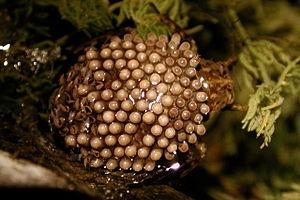
Les Belostomatidae, communément appelés Bélostomides, Belostomes ou punaises d'eau géantes, sont une famille d'insectes hémiptères aquatiques. On les trouve sur tous les continents sauf l'Antarctique, la majorité des 150 espèces dulçaquicoles étant des exemples classiques de soin paternel.